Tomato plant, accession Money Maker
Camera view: bottom (45 deg); turntable rotation: 330 degrees
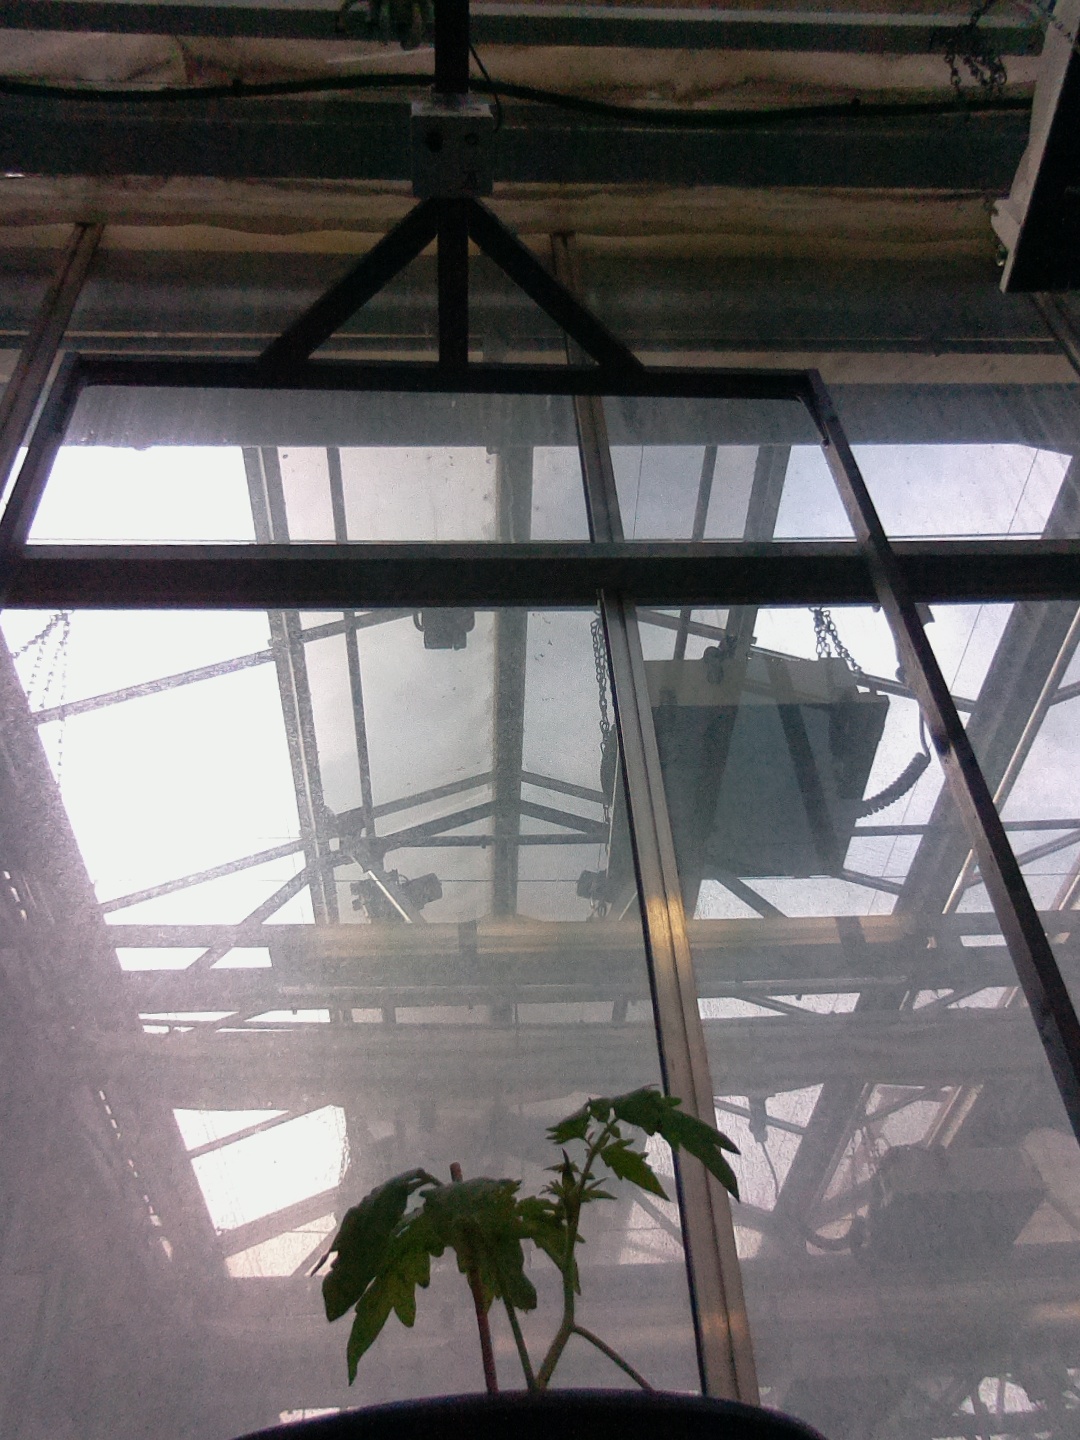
BBCH growth stage 13: 6 of true leaves visible